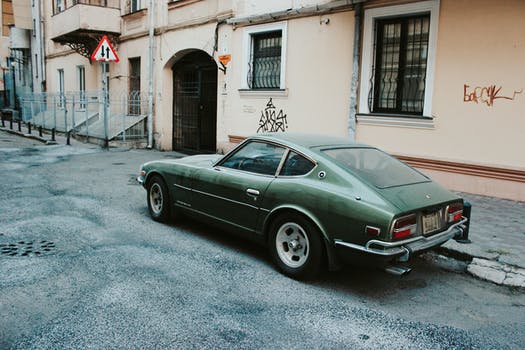
Label: No Watermark